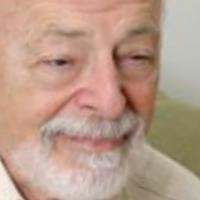
Age group: age 66-80